Queen's College, London

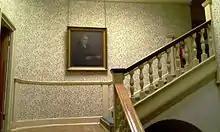
F. D. Maurice's portrait hanging on the college's staircase

In 1845, David Laing, chaplain of the Middlesex Hospital, raised funds with a committee of patrons to acquire a building at 47 Harley Street with the intention of creating a home for unemployed governesses.